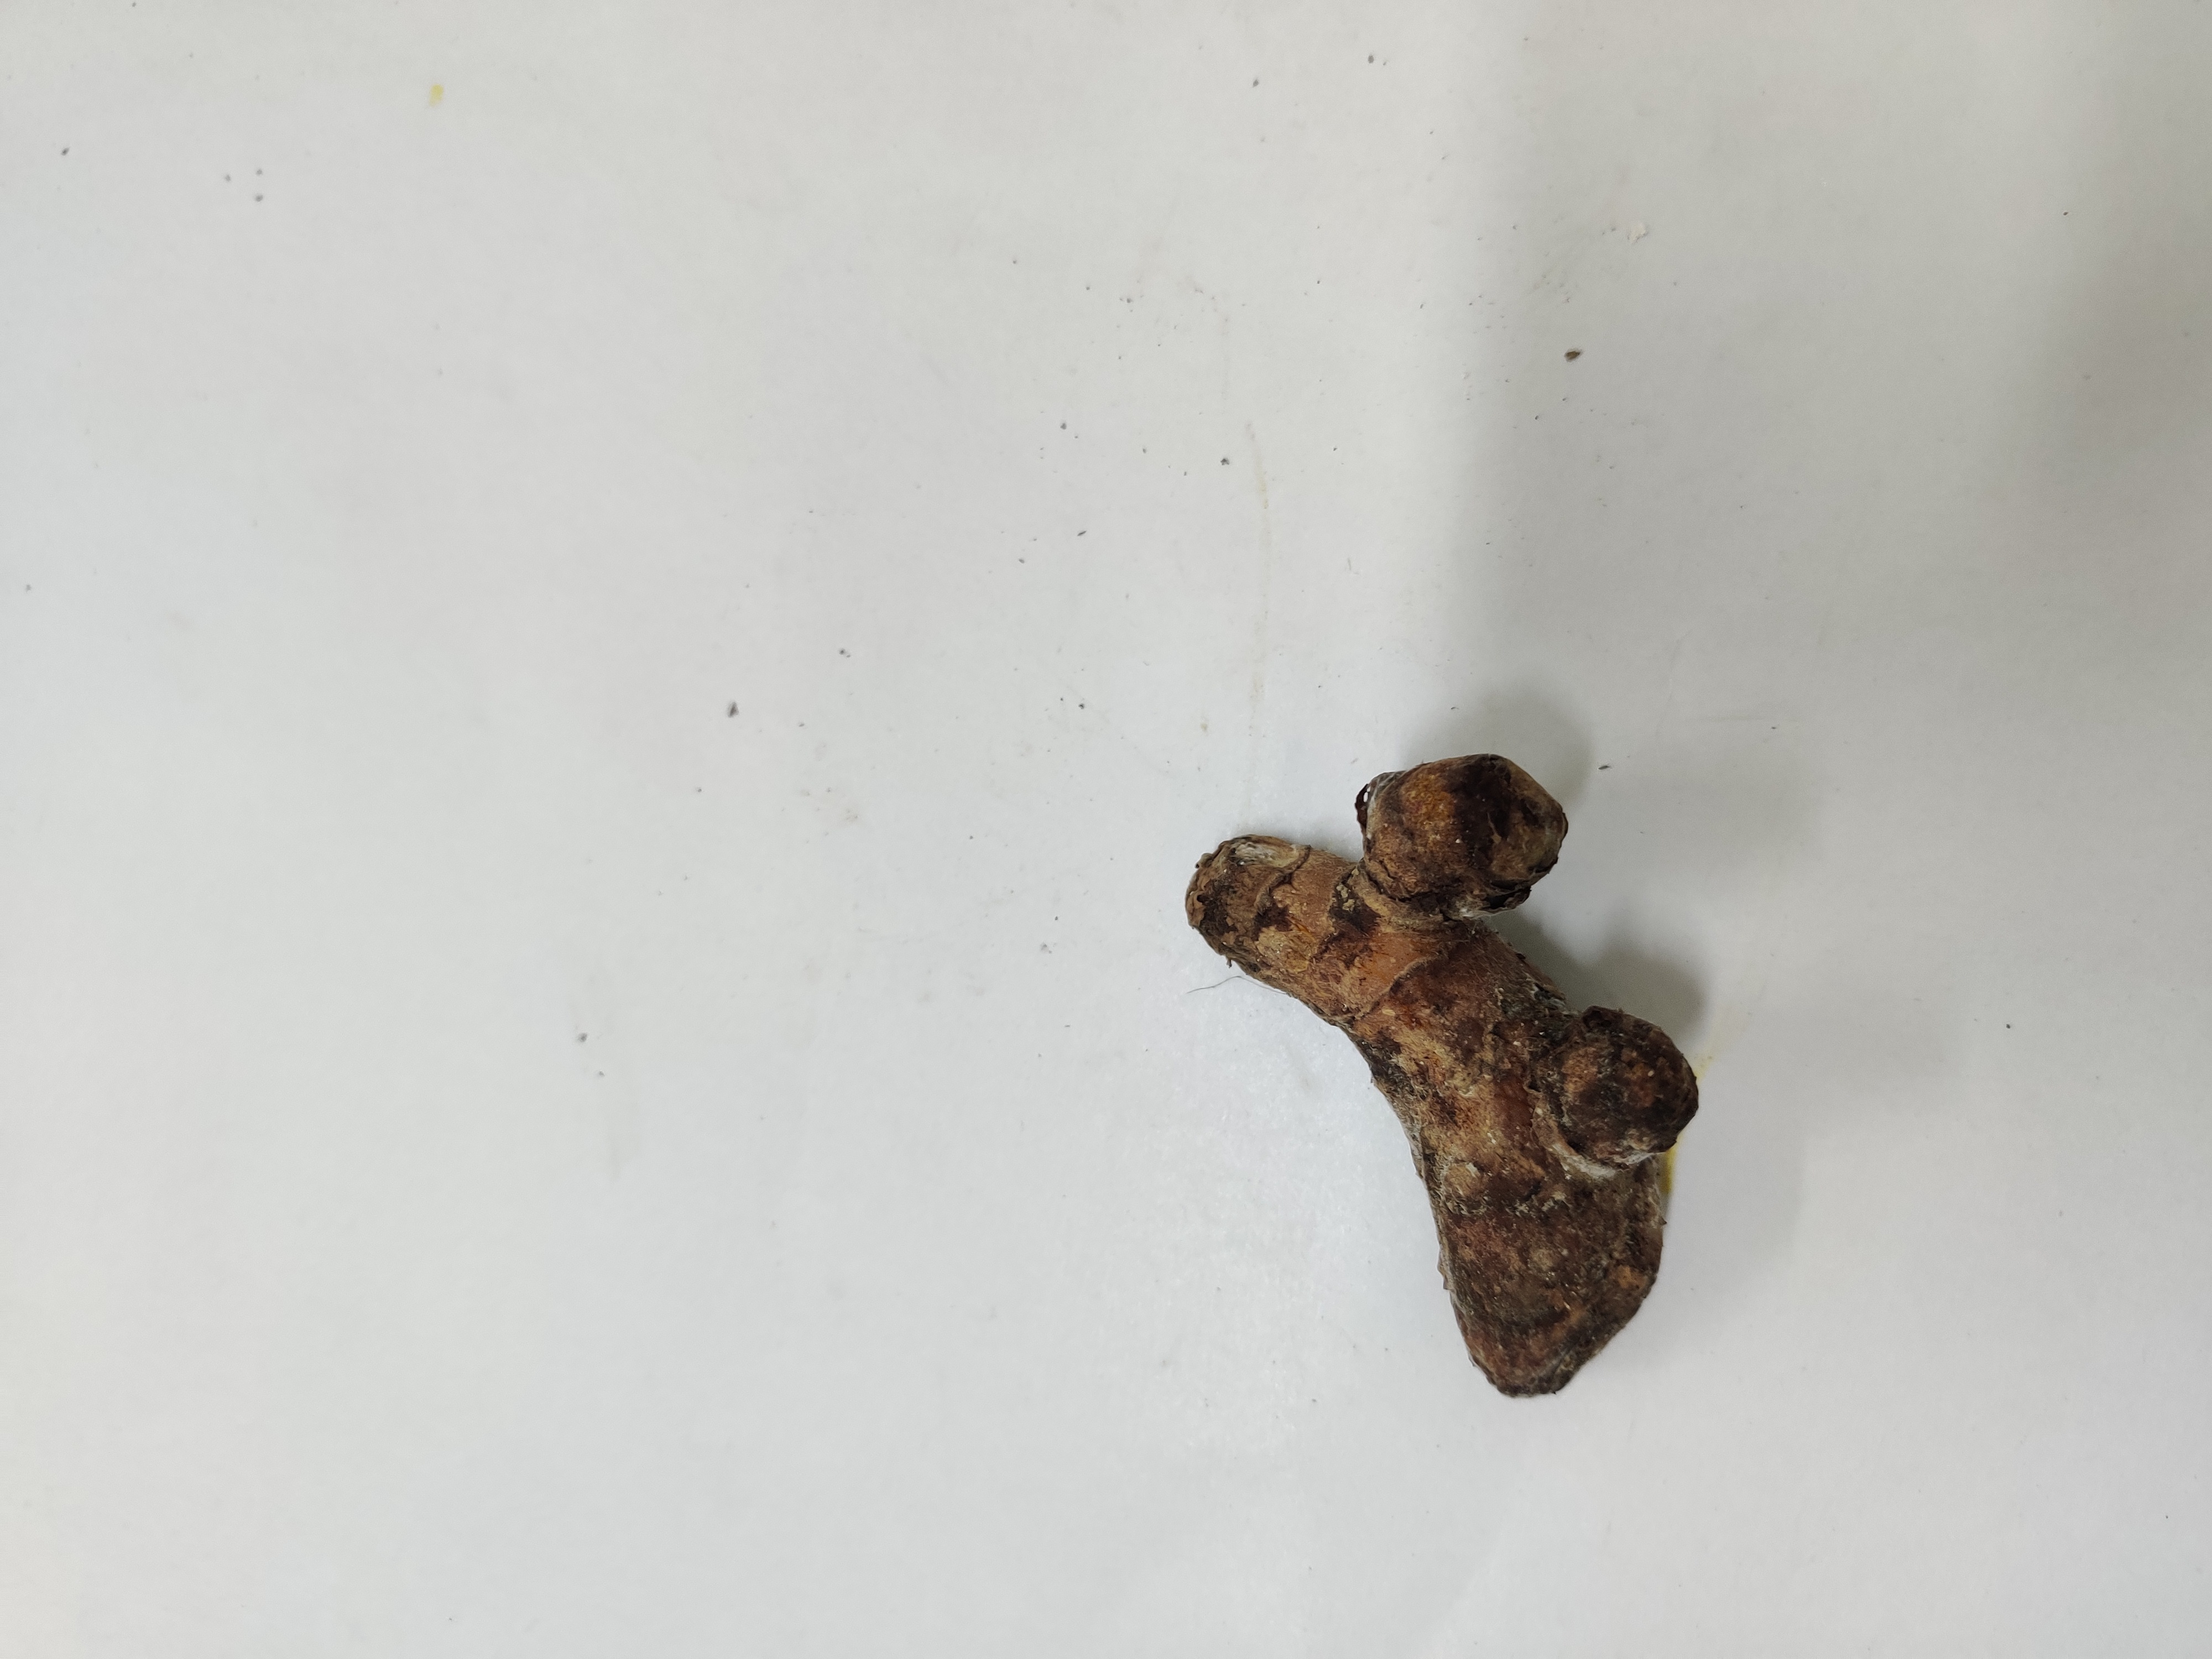
Crop: Turmeric
Condition: Damaged